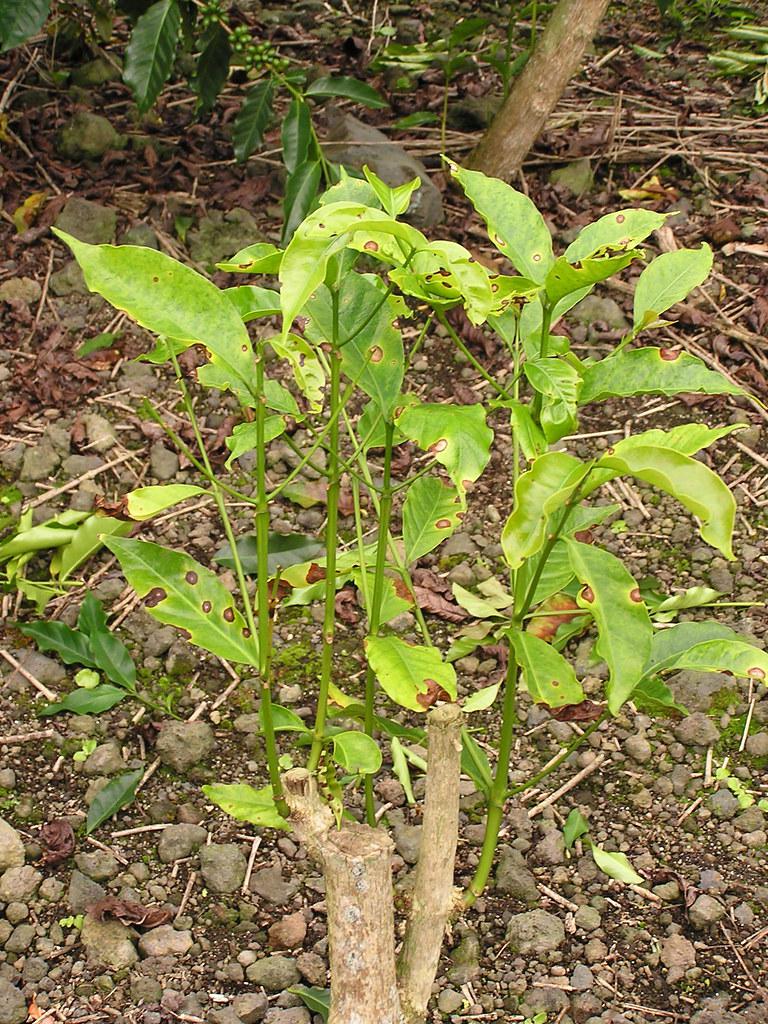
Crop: unknown
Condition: coffee_coffee_berry_blotch